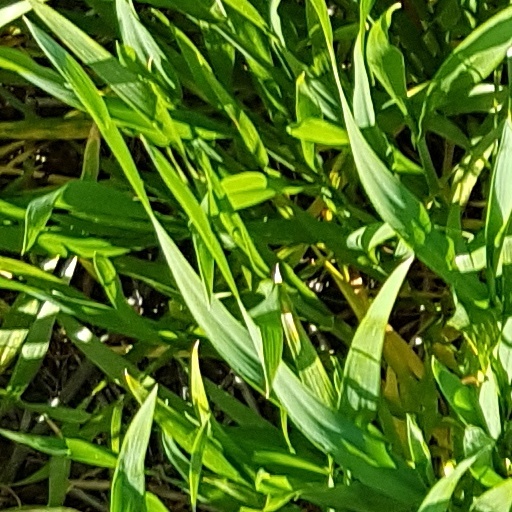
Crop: wheat